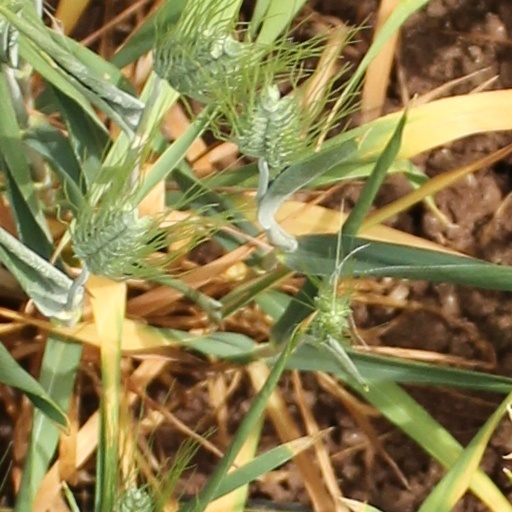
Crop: wheat